Kyle Long

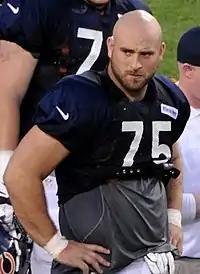
Long at Bears training camp in 2014

Long was selected by the Chicago Bears with the 20th overall pick in the 2013 NFL draft. He was the first guard to be drafted by the team in the first round since Roger Davis in 1960. Long signed on May 17, the last member of Chicago's 2013 draft class to do so.